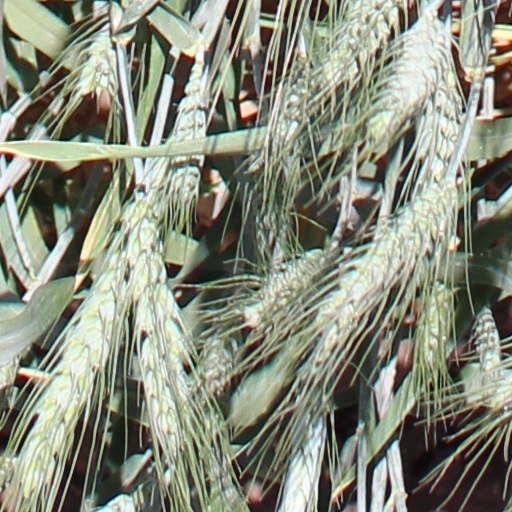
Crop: wheat